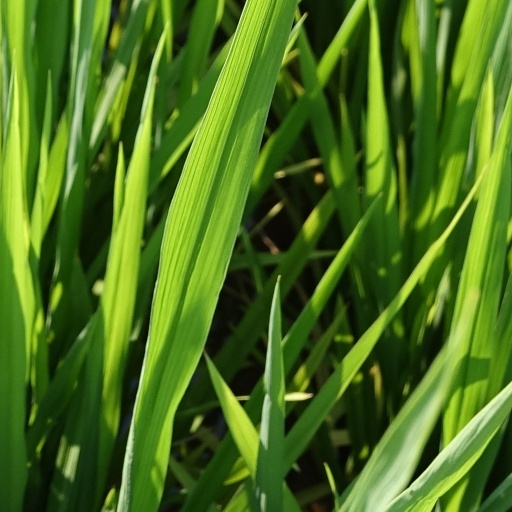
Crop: rice